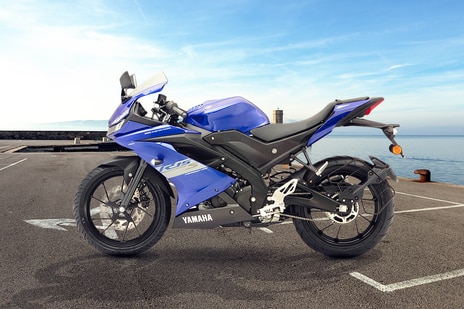
Vehicle type: Motorcycles